Florida State Road 538

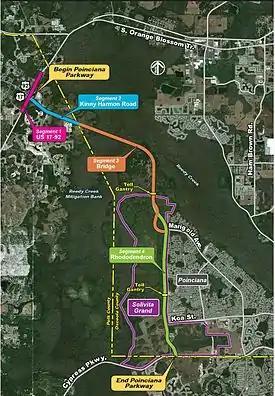
Overview of the Poinciana Parkway's route (orange & green). Solivita Grand (purple outline) is a large, planned residential development.

From the northwest, the road passes through the Reedy Creek Mitigation Bank—a conserved area of wetlands—where it crosses a bridge, then makes a turn to the south. South of the bridge, the parkway has grade-separated partial intersections (southbound exits, northbound entrances) with Marigold Avenue and KOA Street and terminates at an at-grade T-intersection with Cypress Parkway. Electronic-only toll gantries are located between the RCMB bridge and Marigold Avenue and between Marigold Avenue and KOA Street; all tolls are collected using either wireless transponders (SunPass or E-Pass) or using "pay by plate" billing, in which a photo of the license plate is captured and the vehicle owner is sent a bill by mail for the appropriate toll.